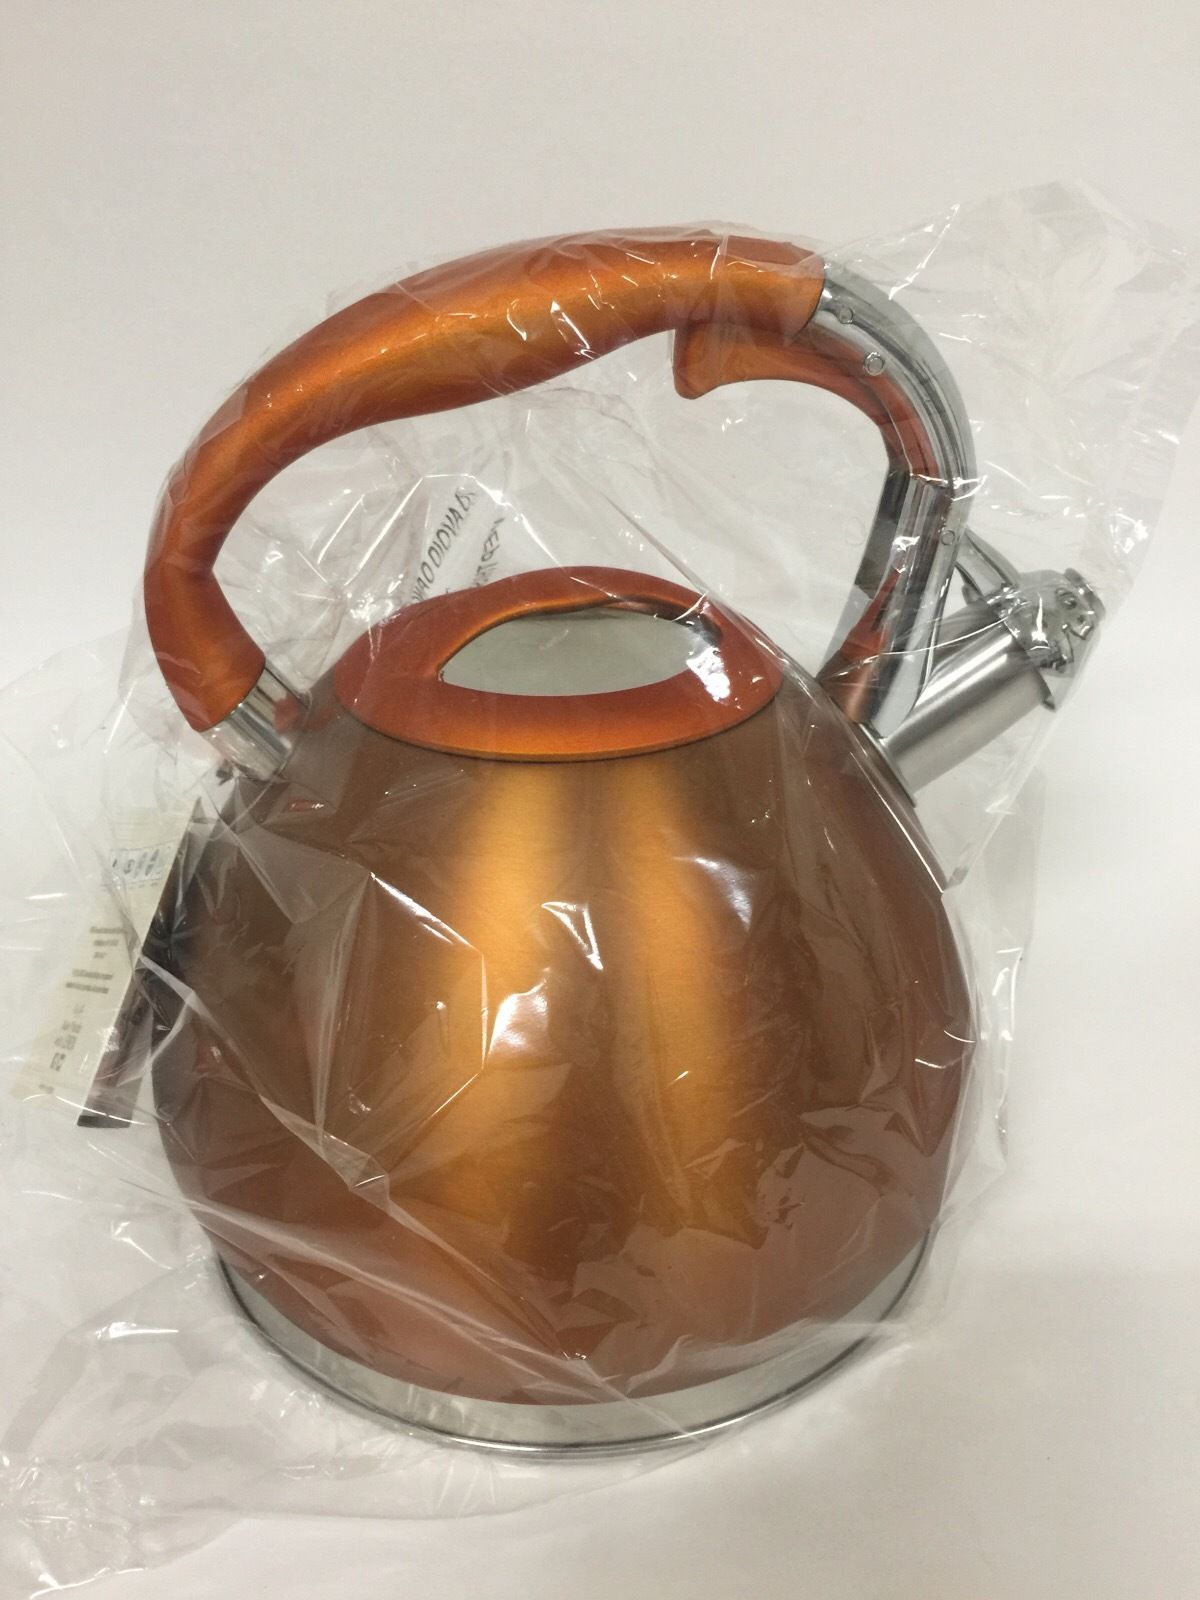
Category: kettle